Josef Jüttner

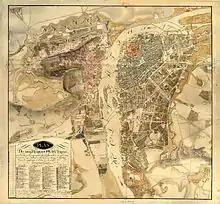
Jüttner's map of Prague

Josef Jüttner (12 September 1775, Bernartice – 27 April 1848, Prague) was a cartographer and Austrian army general, author of the first exact map of Prague based on geodetic measurement.